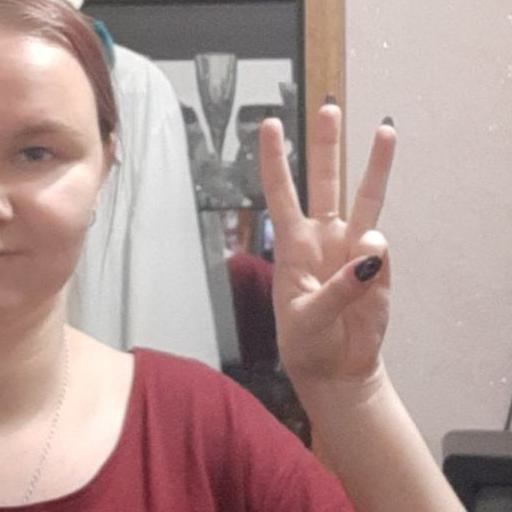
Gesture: three